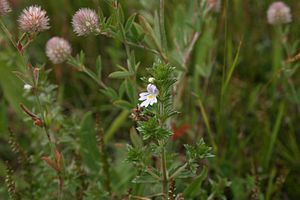
Spids øjentrøst
Spids øjentrøst (Euphrasia stricta)